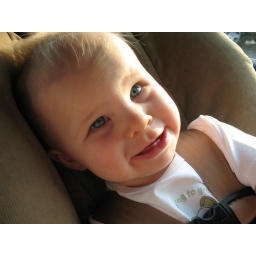
in her car seat